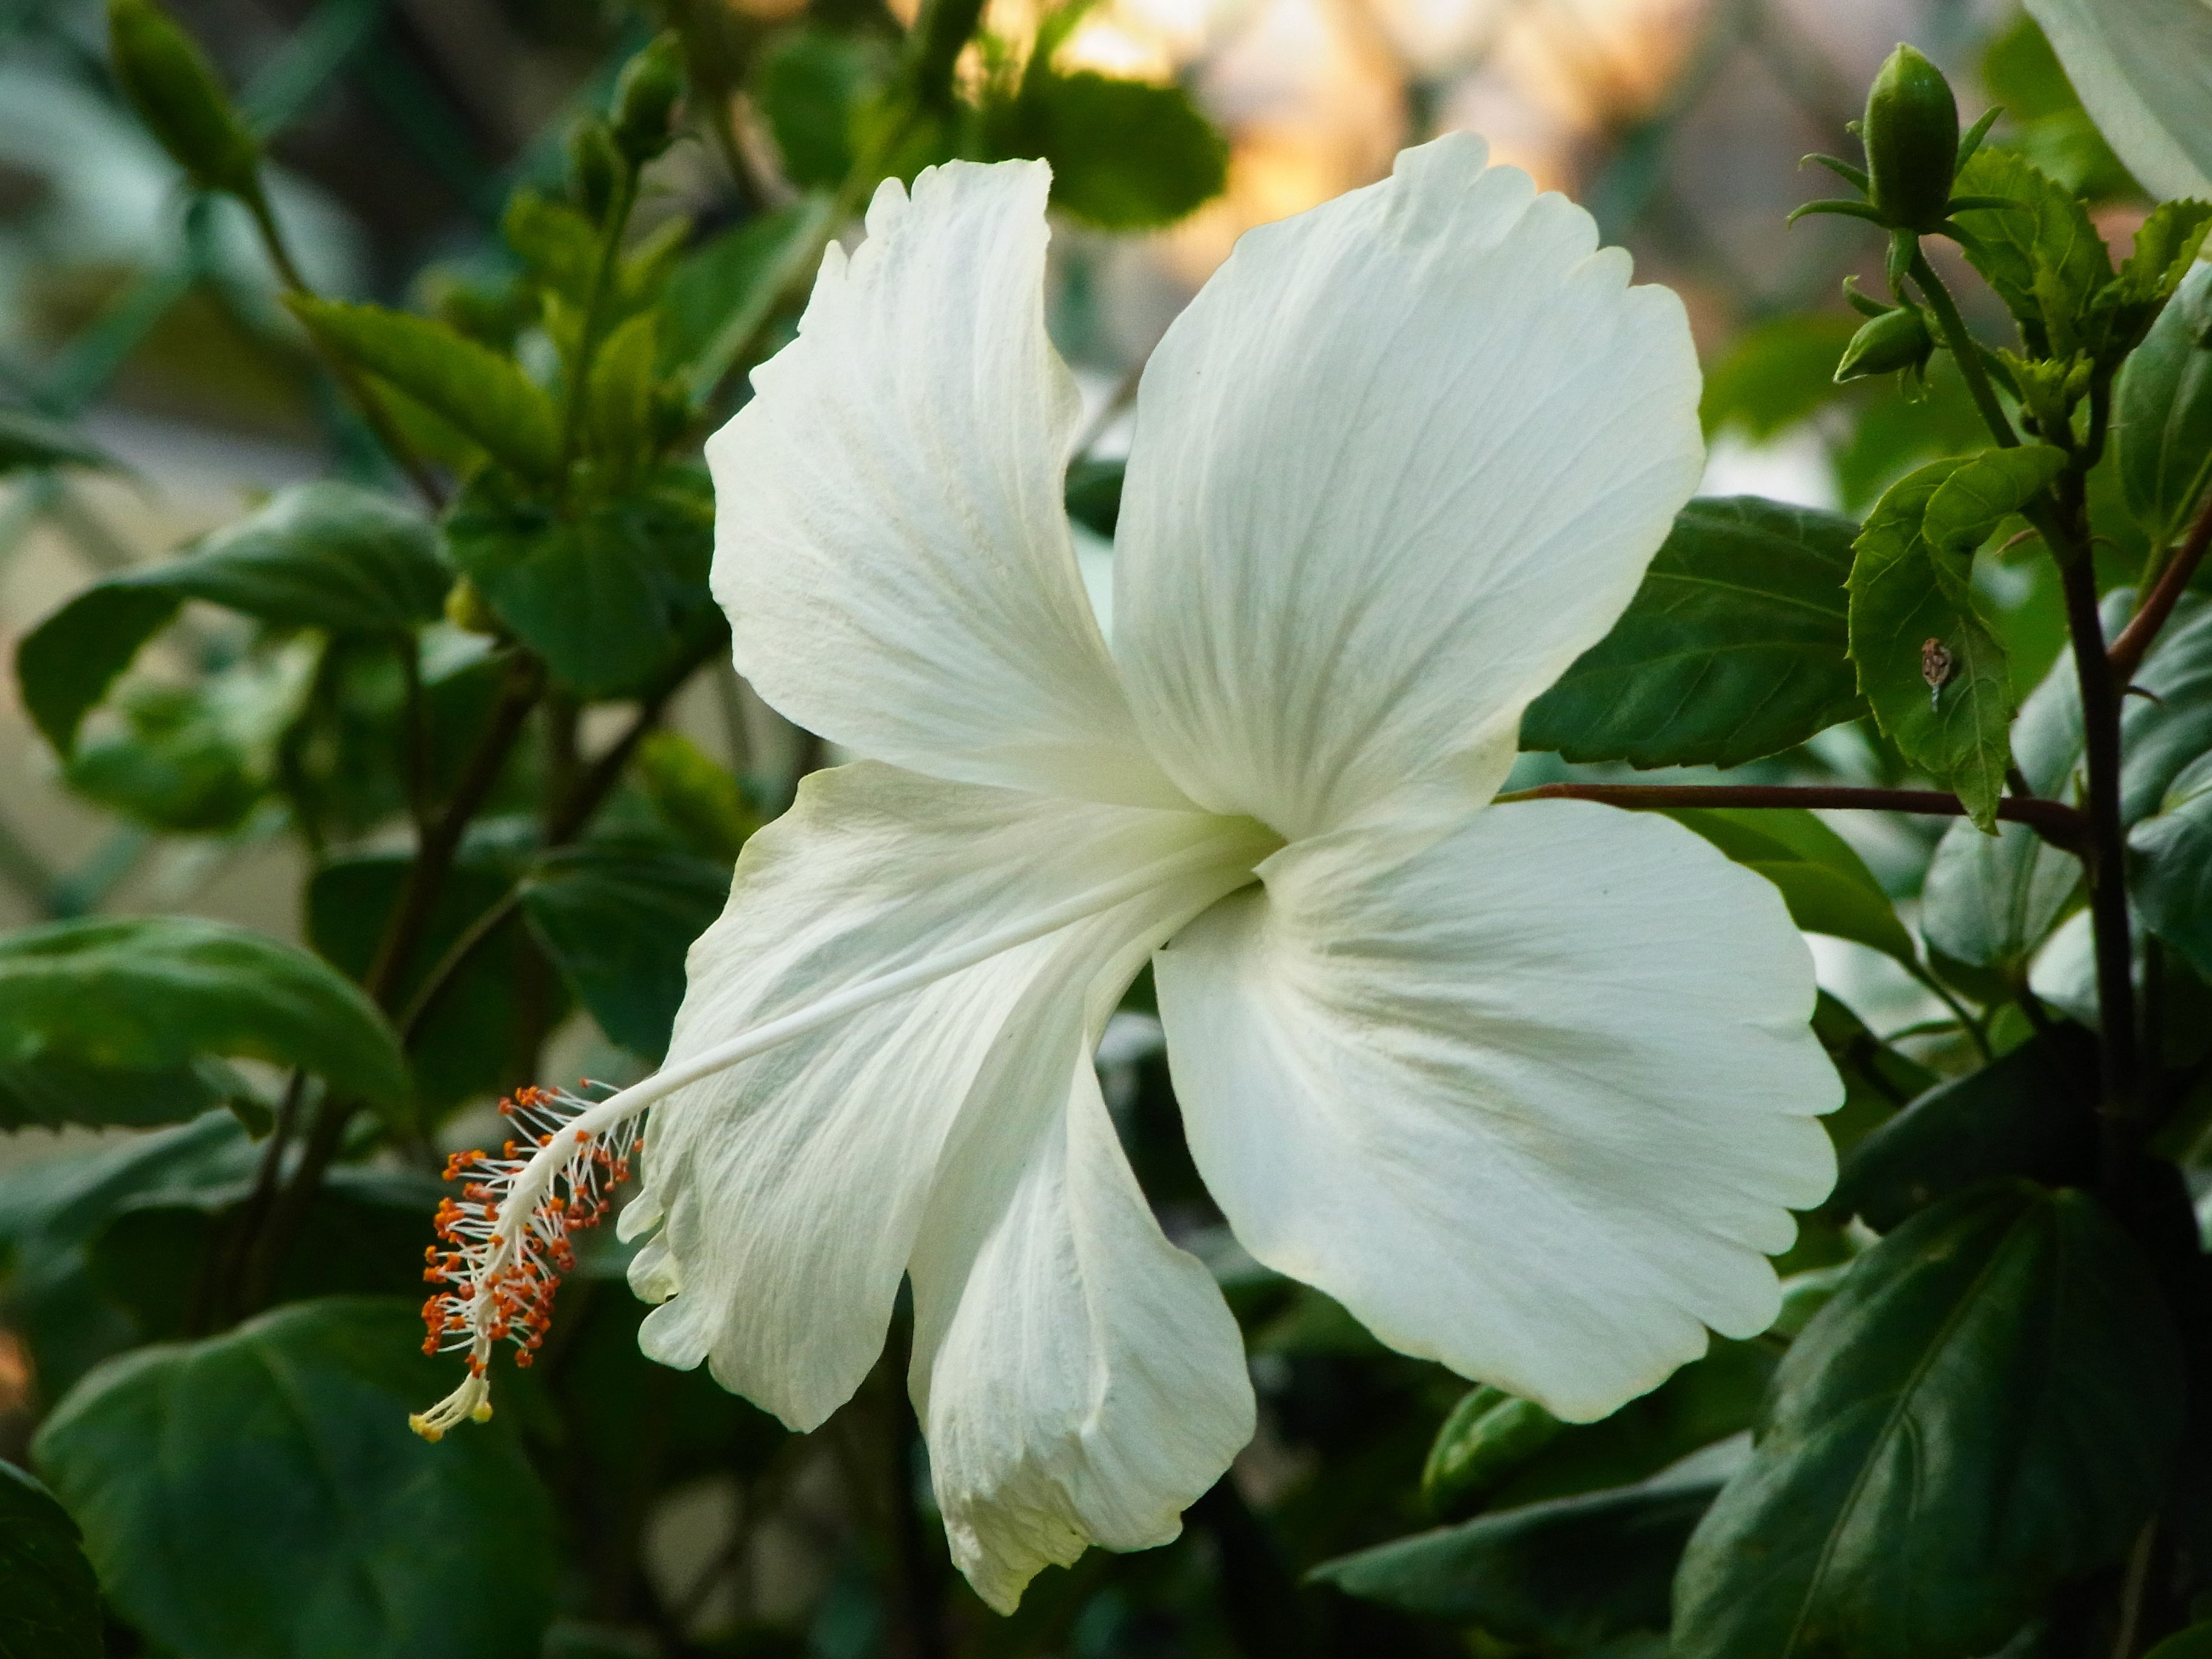
blossom, plant, white, flower, botany, flora, flowers, shrub, hibiscus, malvales, flowering plant, chaba, chinese hibiscus, land plant, mallow family